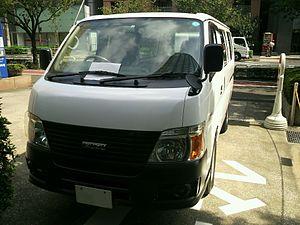
Le Nissan Caravan est un fourgon produit par Nissan depuis 1973. Également connu sous le nom d'Urvan en outre-mer, il a été très apprécié pour son excellente performance de conduite, son confort intérieur, sa fonctionnalité et son économie. Ses principaux points étaient sa charge facile d'espace et son petit moteur situé sous les sièges. La cinquième génération de 2011 a soulevé le niveau de confort, la fonctionnalité, la capacité de charge utile et de la sécurité.